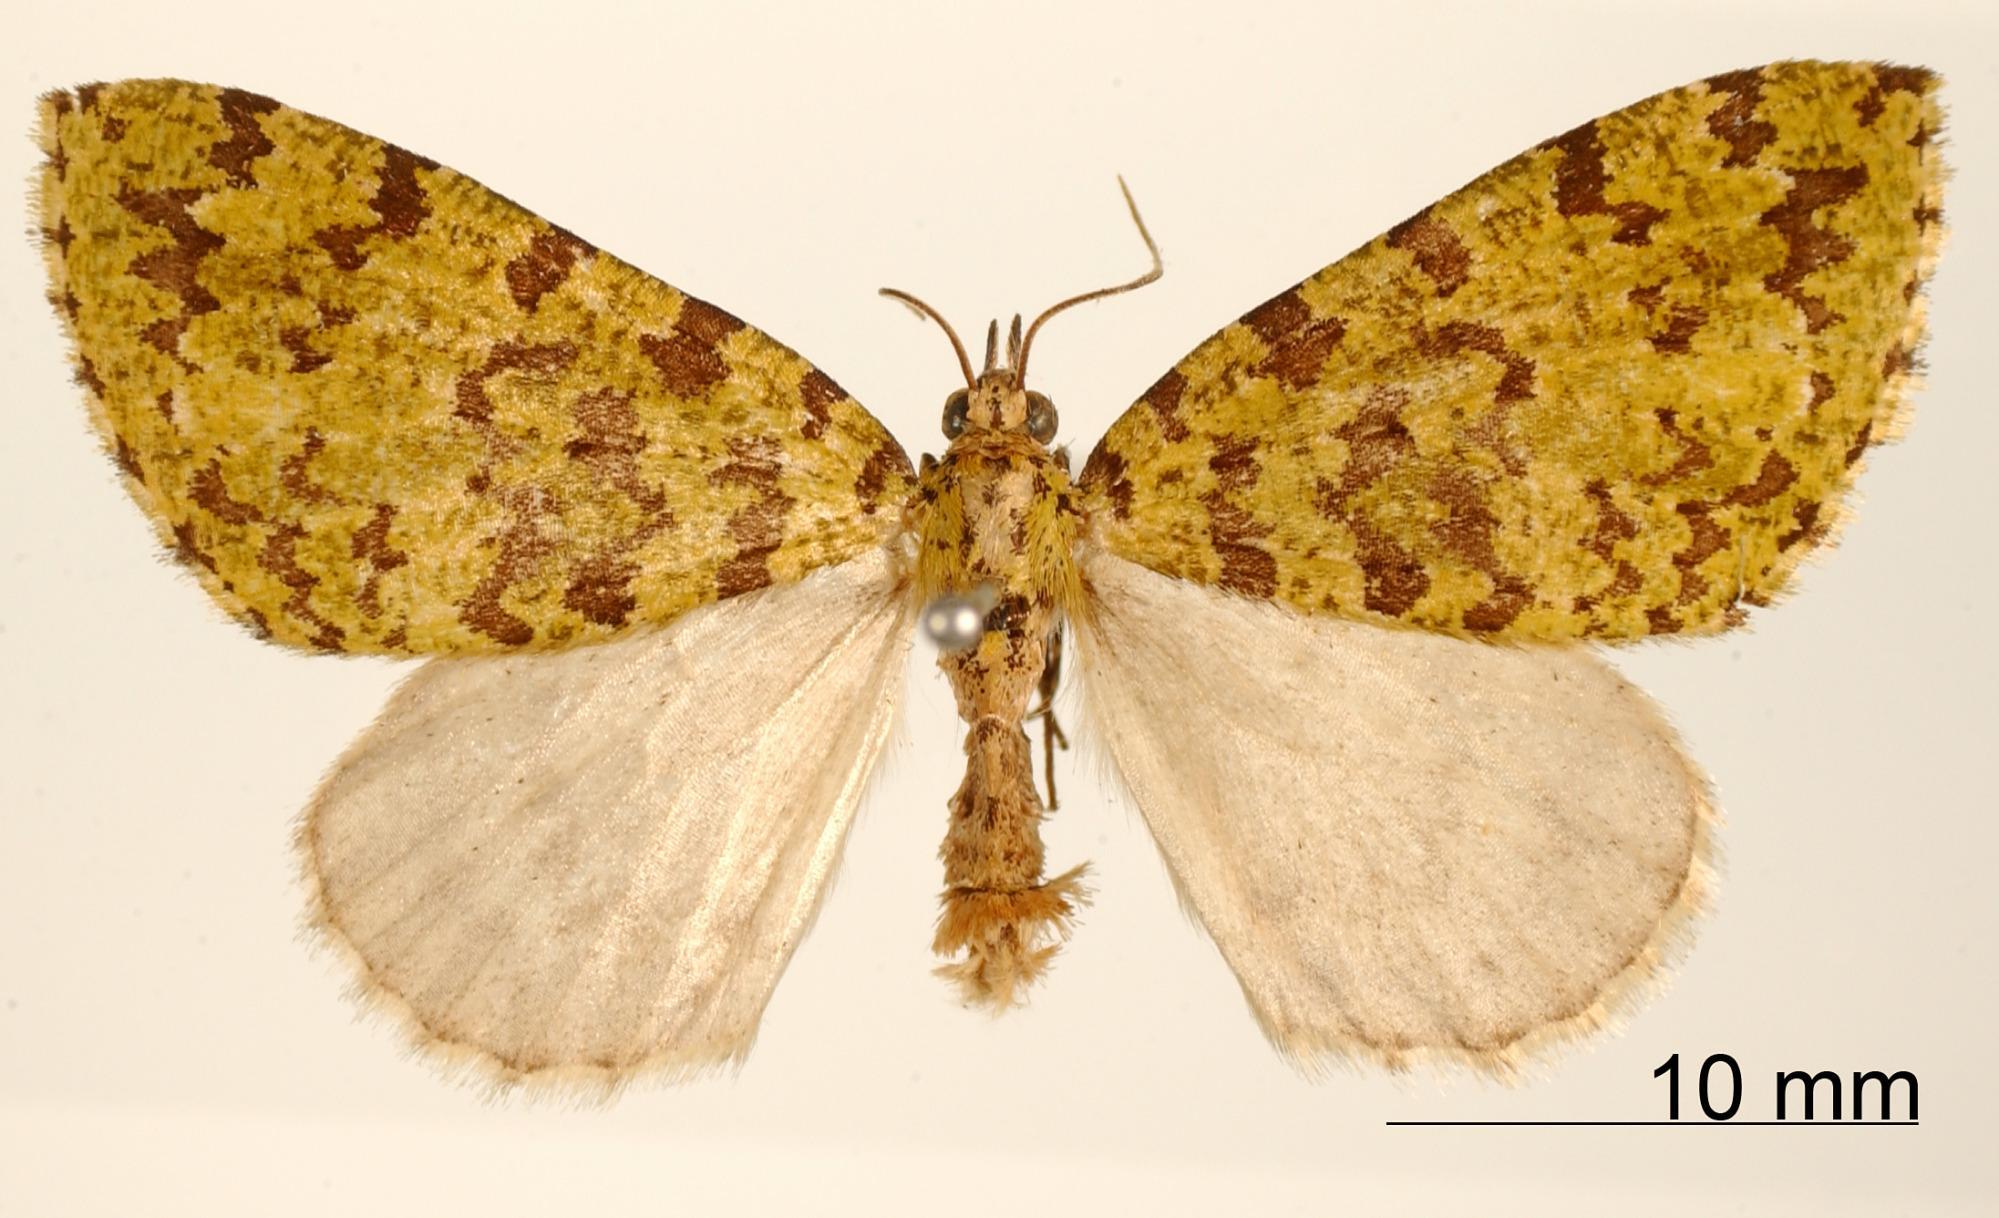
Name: Ypsipetes ranuncula
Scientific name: Ypsipetes ranuncula Dognin, 1893
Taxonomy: Animalia, Arthropoda, Insecta, Lepidoptera, Geometridae, Larentiinae
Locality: Environs de Loja, Ecuador